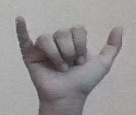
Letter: ya